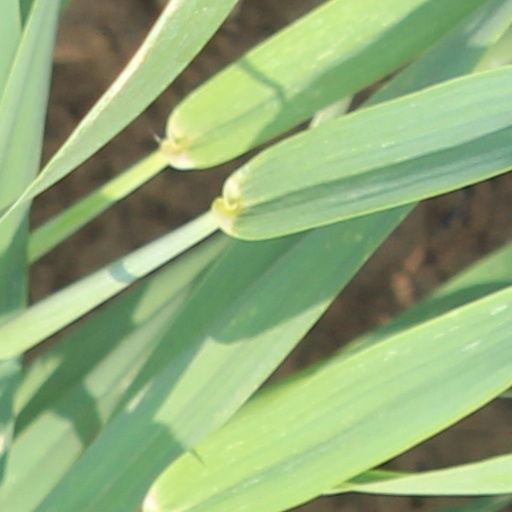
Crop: wheat